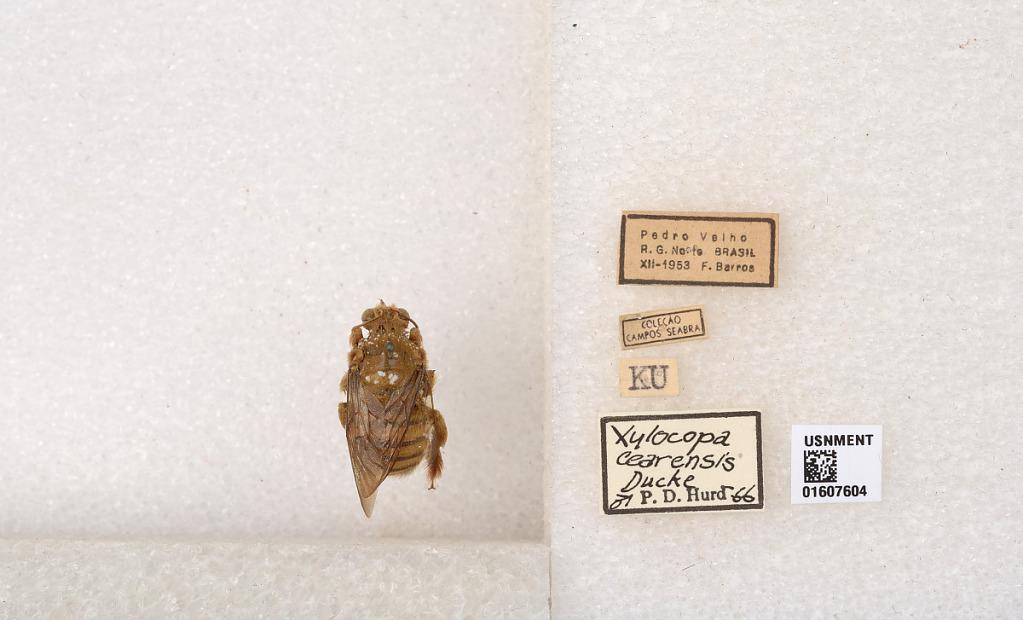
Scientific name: Xylocopa (Neoxylocopa) cearensis Ducke
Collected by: Barros
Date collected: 1953-12-1
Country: Brazil
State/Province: Rio Grande do Norte
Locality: Pedro Velho
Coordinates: -6.43917, -35.2214
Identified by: Hurd, P. D.